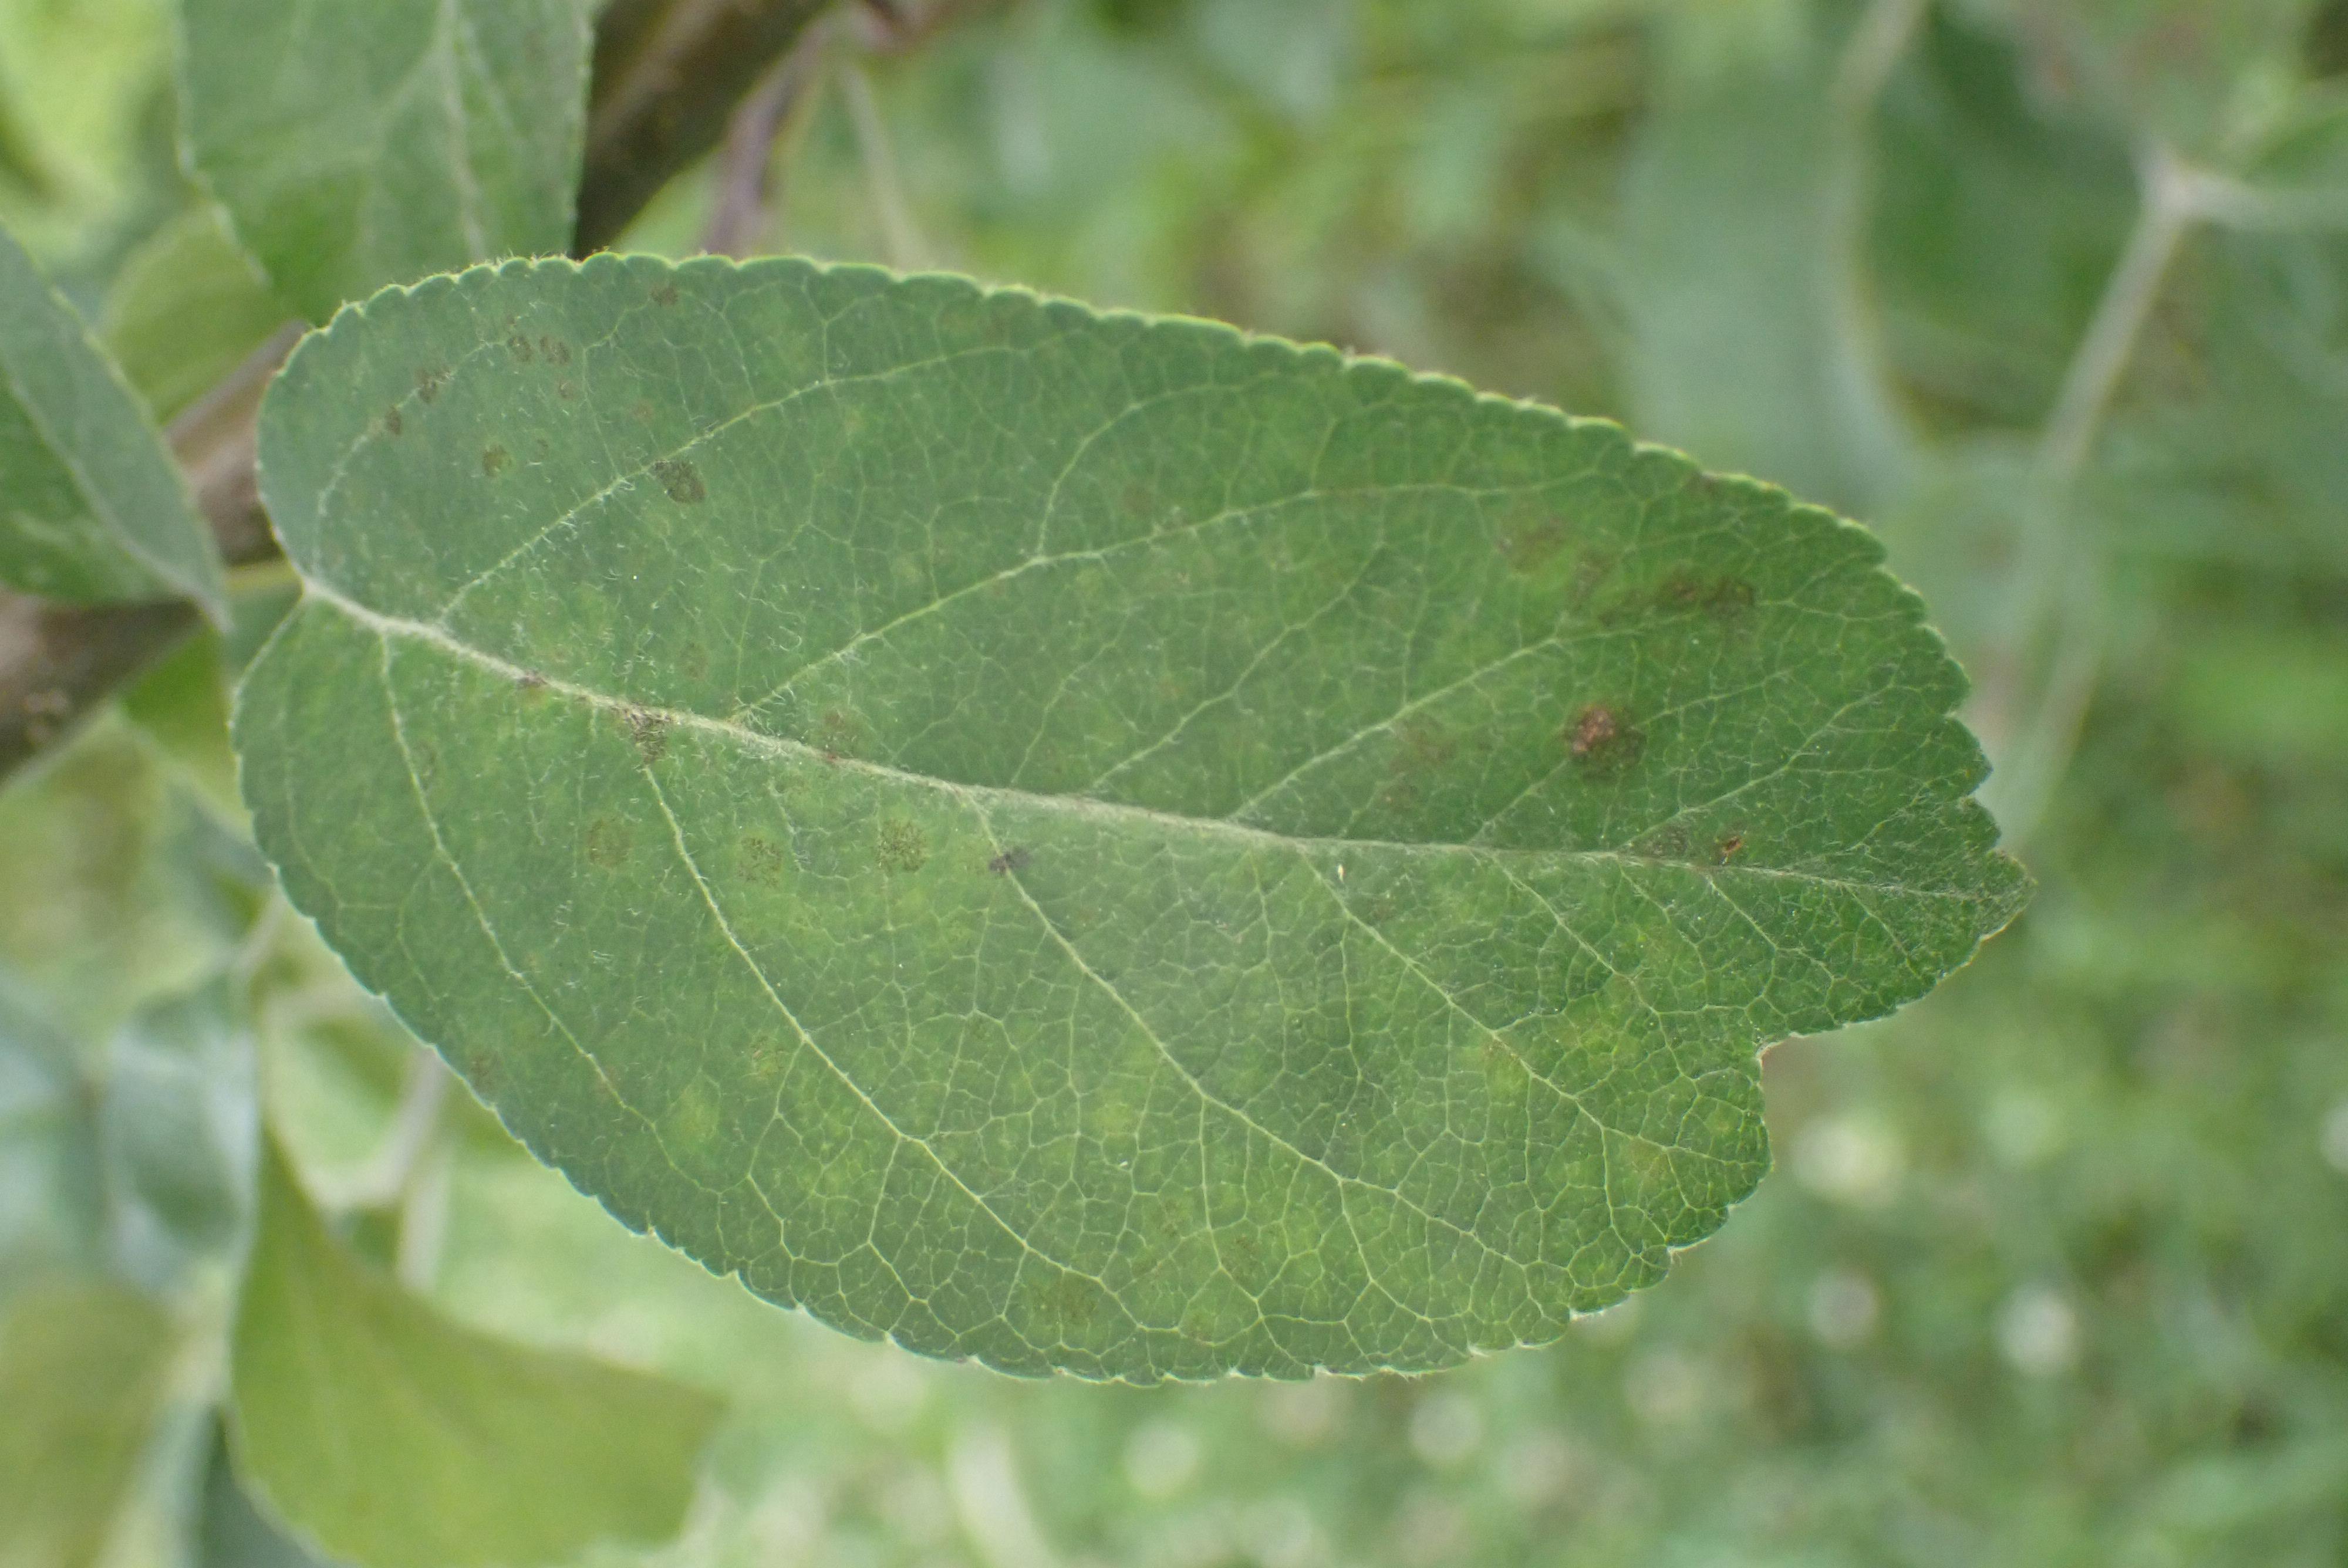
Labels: scab